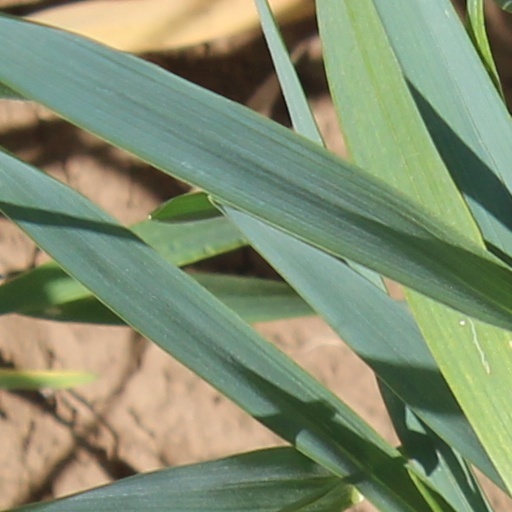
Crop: wheat